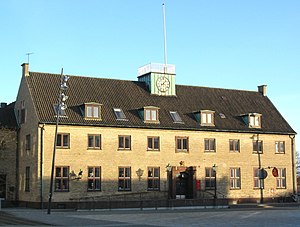
Skive / Billeder fra Skive
Skive Posthus.
"Skive er en by i Midtjylland ved halvøen Salling nær Karup Ås udløb i Limfjorden. Der bor 20.573 indbyggere i byen. Navnet ""Skive"" kommer af det oldnordiske skifa der i denne sammenhæng skal forstås som ""indhegning af palisader"" i betydningen ""forsvarsværk"". Skive ligger på jernbanestrækningen mellem Viborg og Struer, er hovedby i Skive Kommune og regnes som ""Sallings hovedstad"". Byen huser Danmarks største kaserne og er desuden kendt for herregården Krabbesholm, som ligger tæt ved industrihavnen i byens østlige ende. De fleste huse i bykernen er opført fra 1880-1914 og sammenholdt med beliggenheden ved fjorden, tiltrækker det i sommerperioden mange besøgende fra ind- og udland. Fjorden og åen benyttes især om sommeren til badning, sejlads og lystfiskeri.